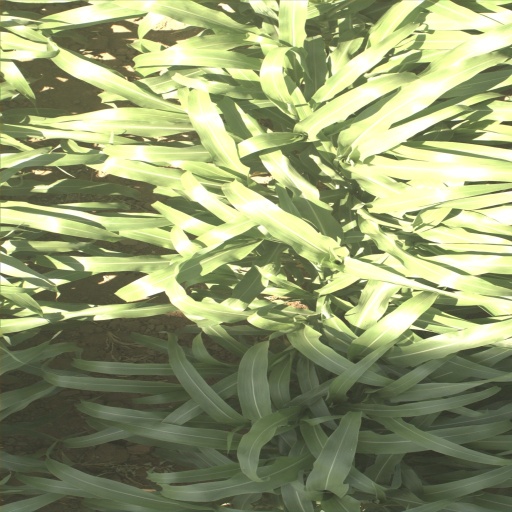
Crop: sorghum